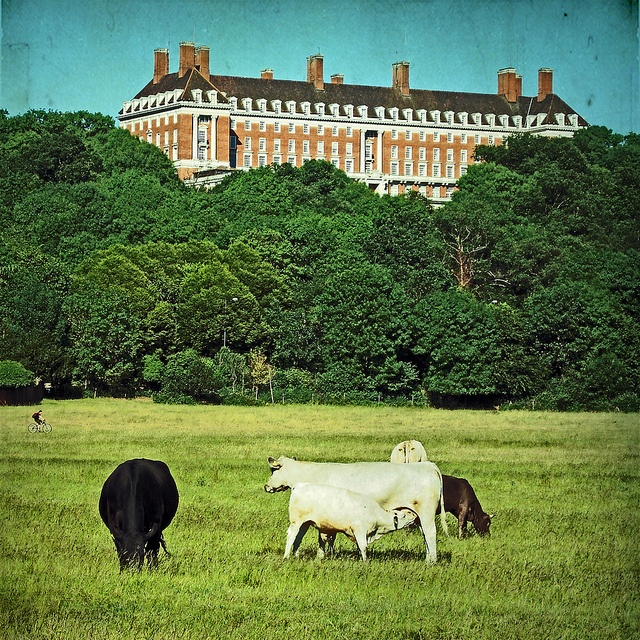
A herd of sheep standing on top of a lush green field.
a couple of animals that are in some grass
a cow and his goat friend are eating in a fied
Cattle grazing on field in front of building
Several cows eating grass in a field in front of a large brick building.